Baltasar Hidalgo de Cisneros

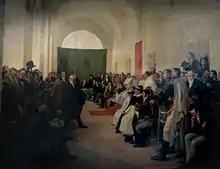
The open cabildo of 22 May.

The news of the fall of the Junta of Seville reached Buenos Aires in May 1810. With both the king of Spain and the Junta removed of power, many people thought that Cisneros had no legitimacy to govern, starting the May Revolution. Cisneros tried to calm down the population, to no avail. He called the commanders of the local armies and requested their support, but they denied it. Cisneros was ultimately forced to allow an open cabildo, which would discuss what to do. Although those meetings were usually composed of the wealthiest population, the army and a group of rioters plotted to prevent the entry of many wealthy people and allow common people instead.